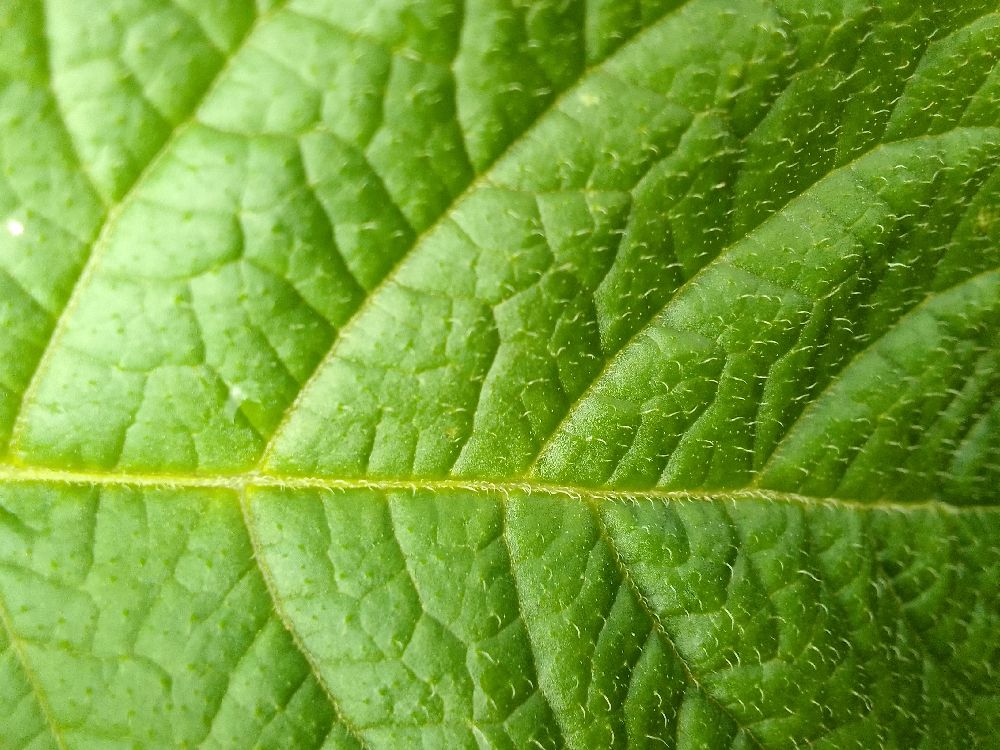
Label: Healthy